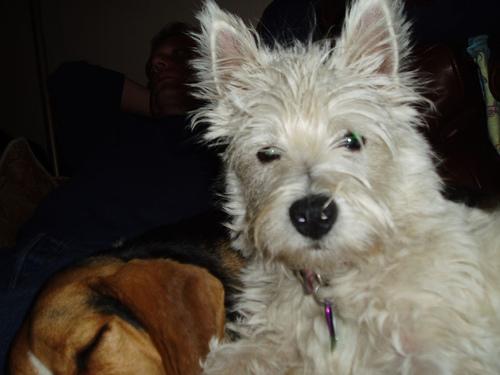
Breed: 209-n000040-West_Highland_white_terrier